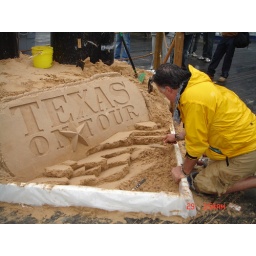
A professional sand castle builder prepares the logo for the Texas on Tour showcase in New York.